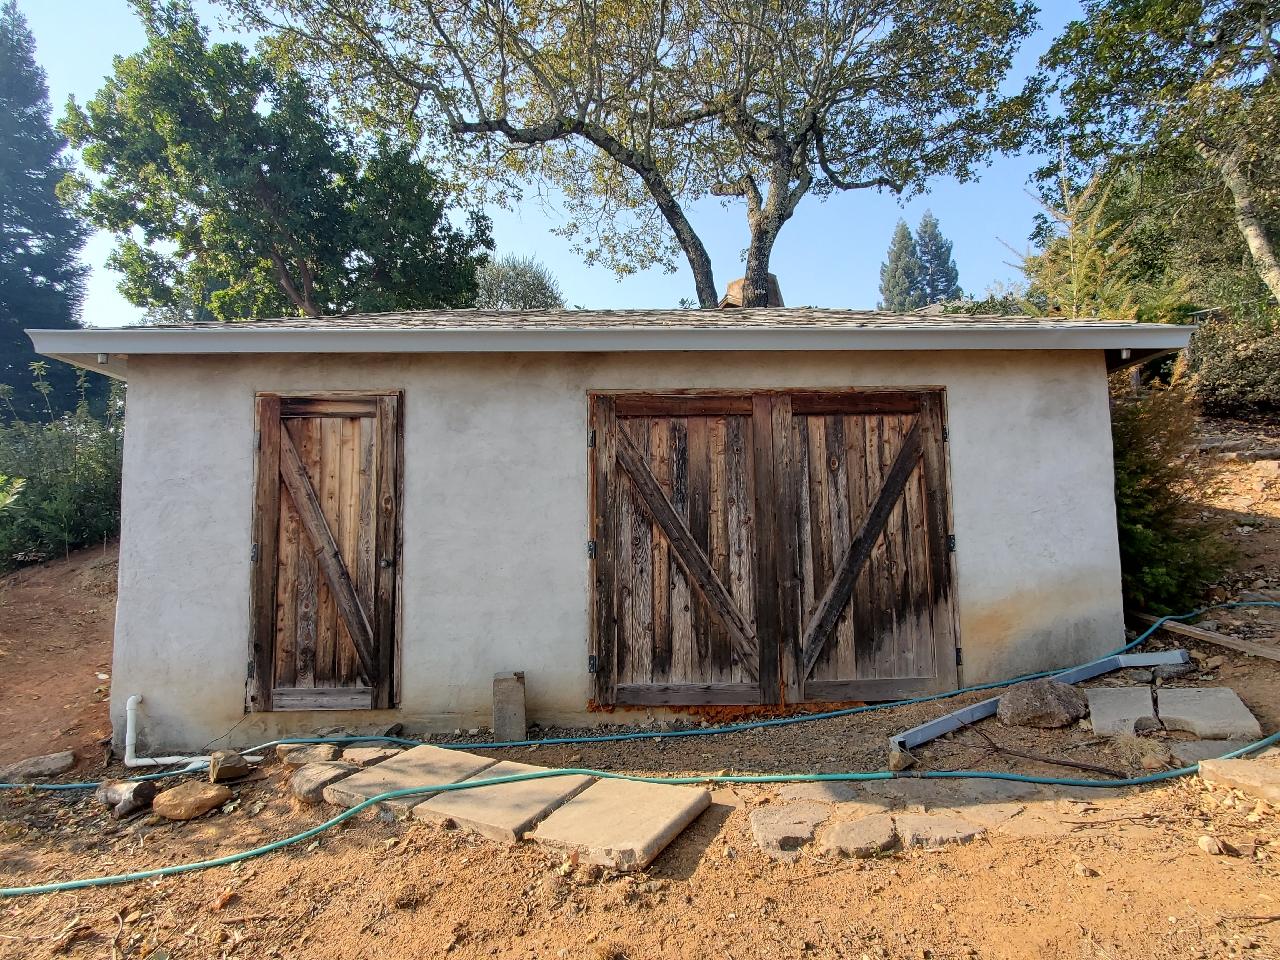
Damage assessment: no_damage